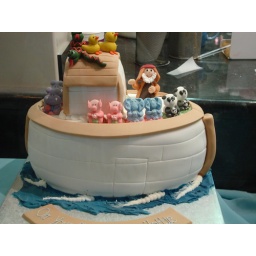
We passed the cutest cake store inside a covered market in Oxford!